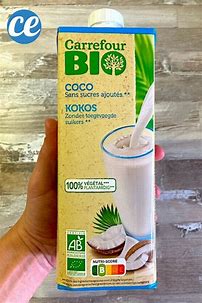
Waste category: cardboard